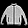
Label: Coat